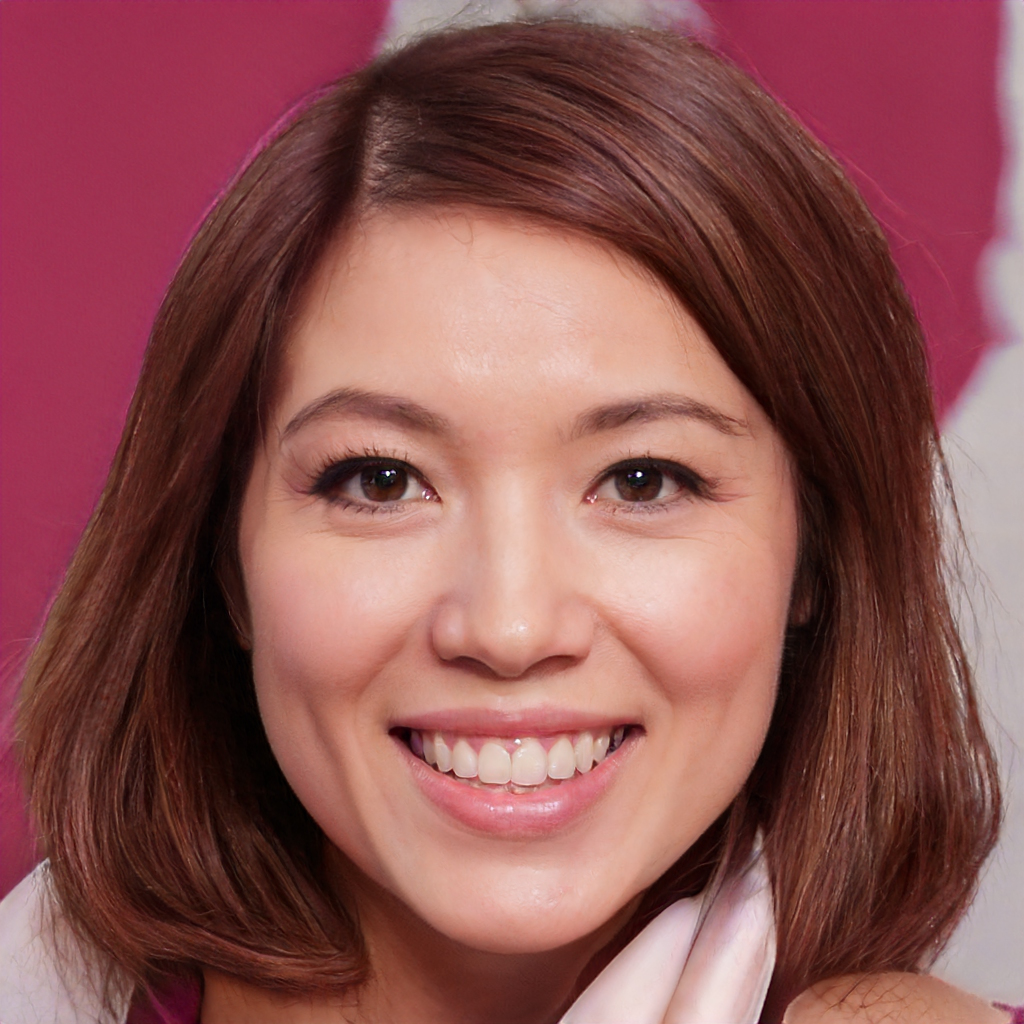
Label: Colored